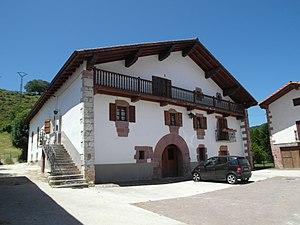
Iragi en basque est un village situé dans la commune d'Esteribar dans la Communauté forale de Navarre, en Espagne. Il est doté du statut de concejo.